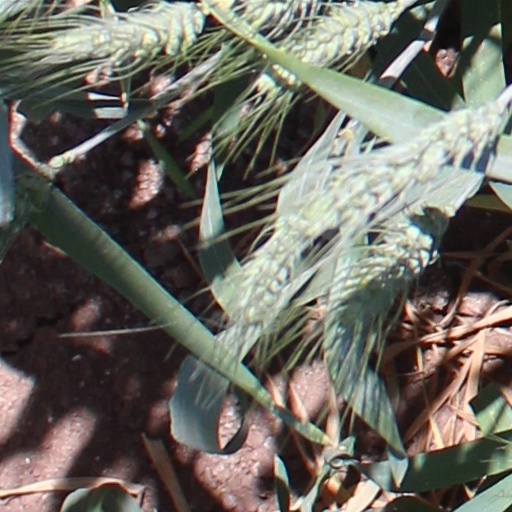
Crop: wheat